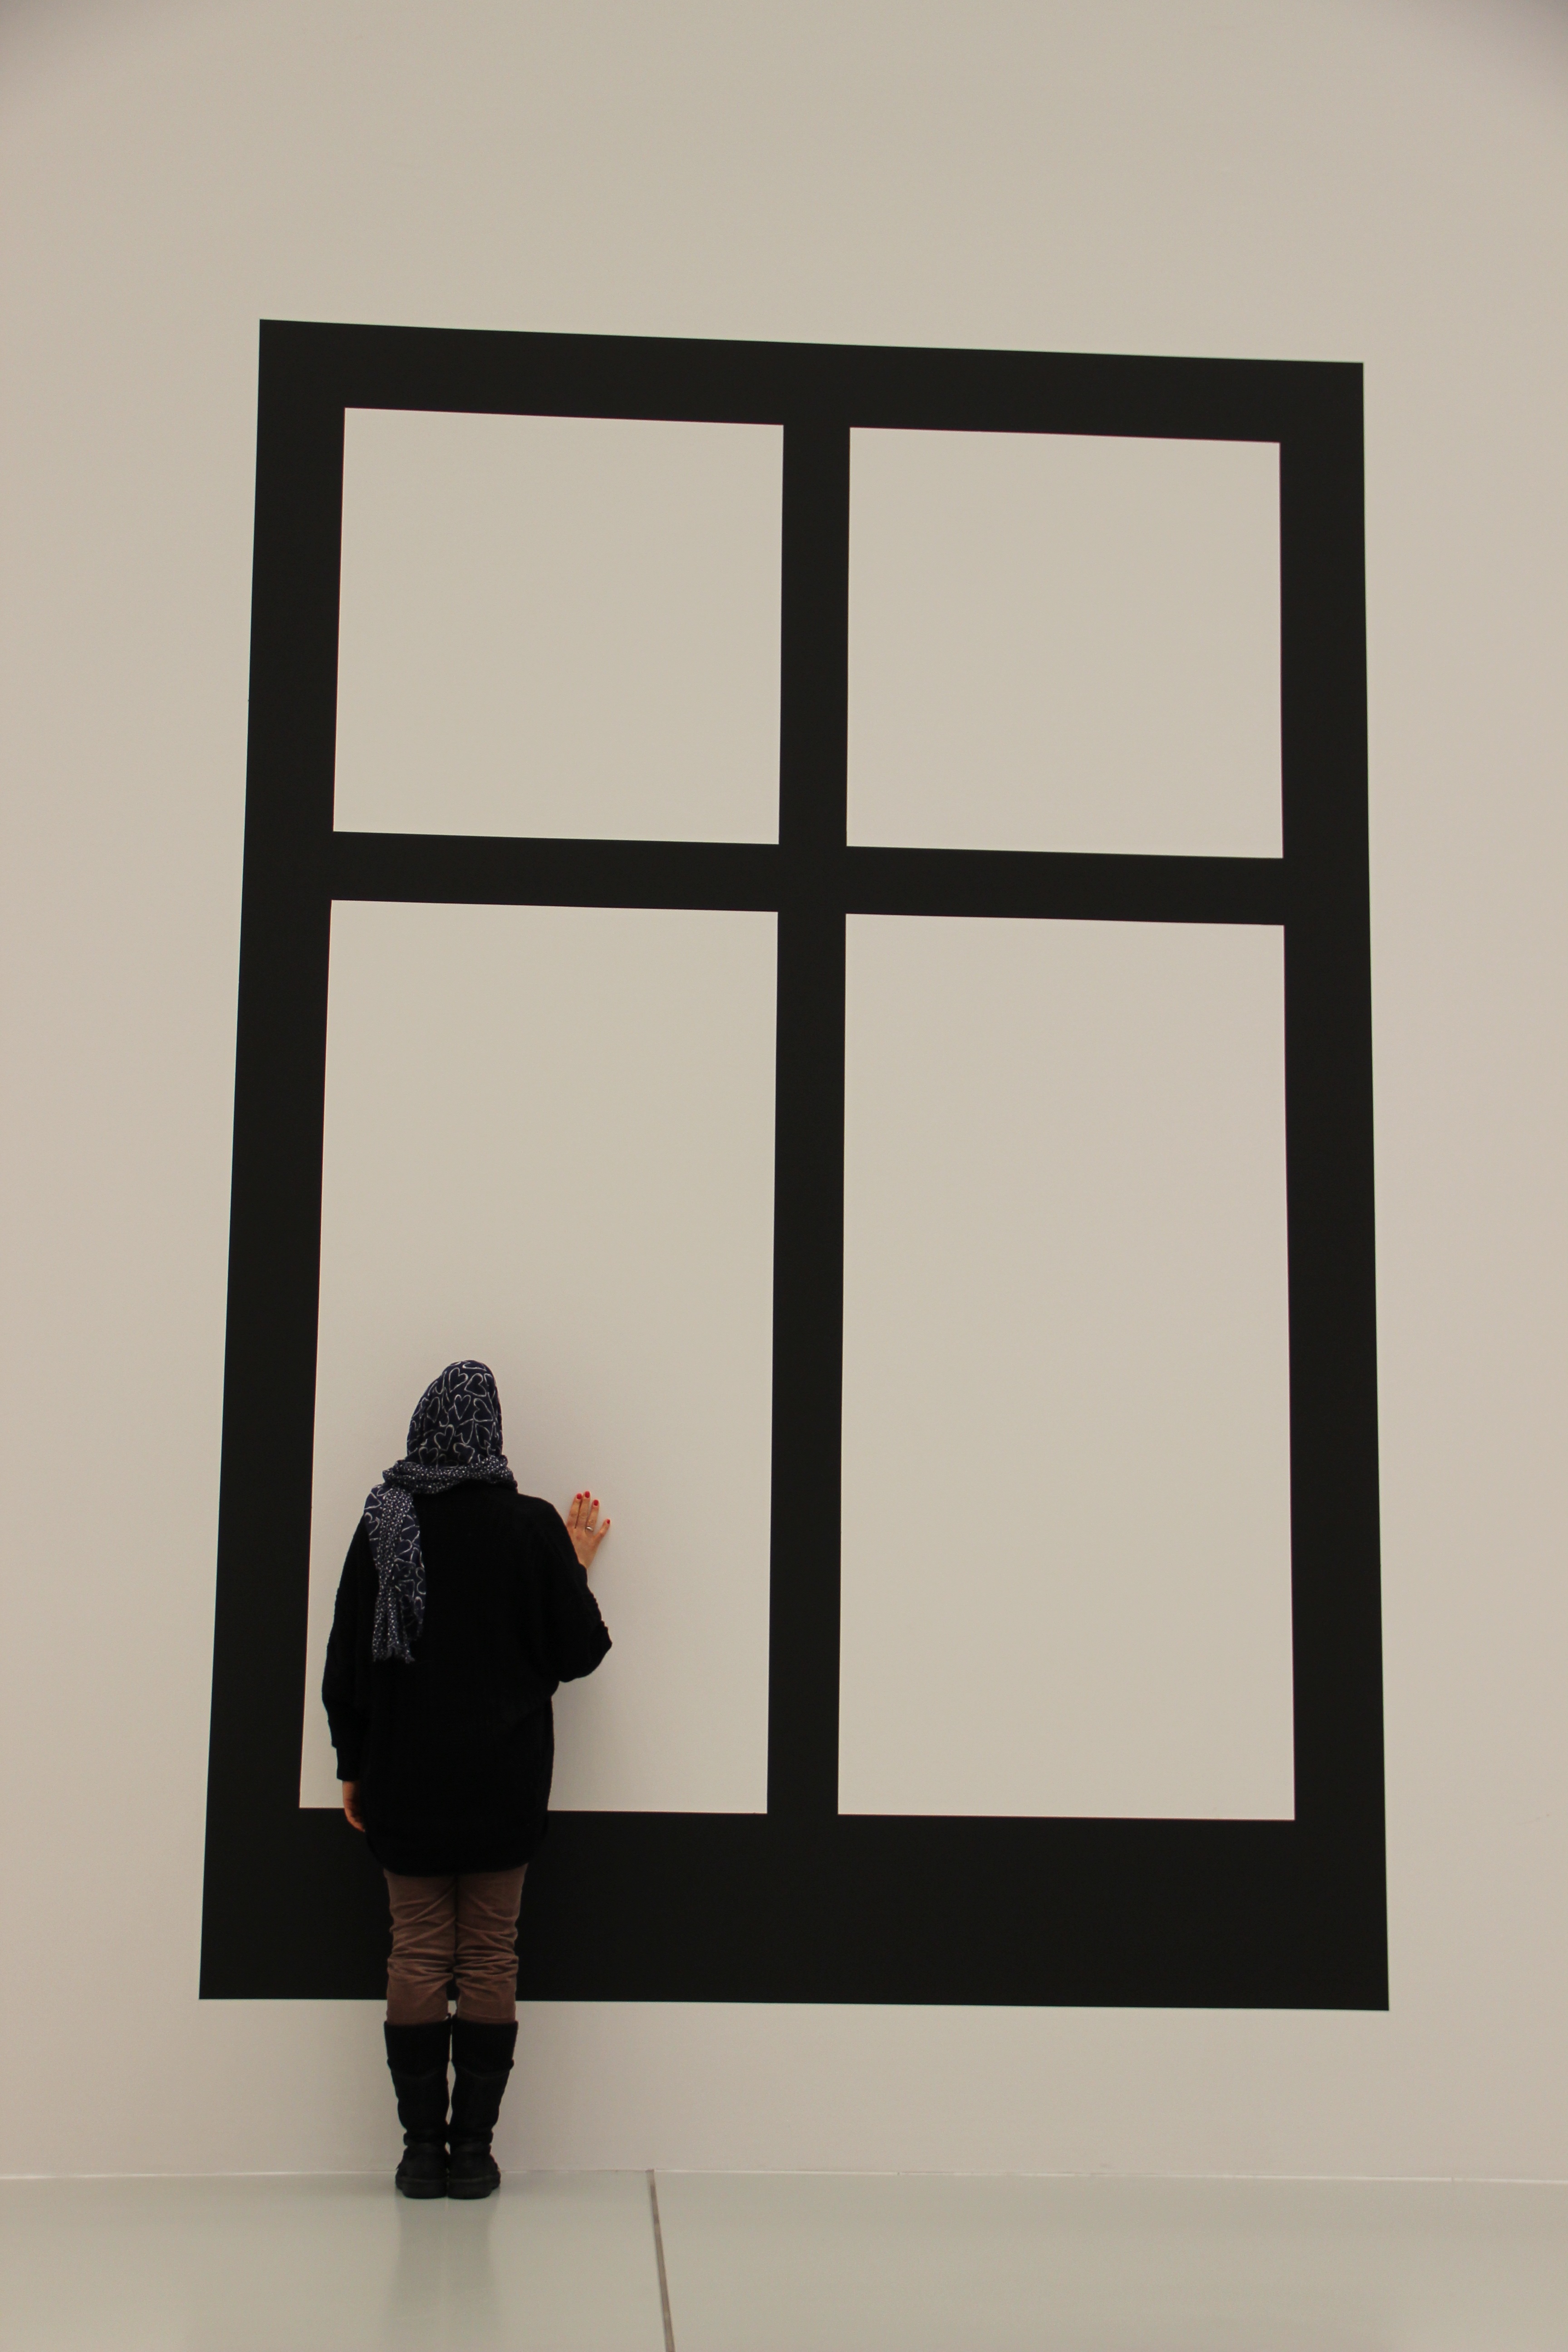
photographer, window, wall, shelf, furniture, interior design, art, design, picture frame, migration, exhibition, shape, end, modern art, art gallery, way out, migrationshintergrund, foreigners, window covering